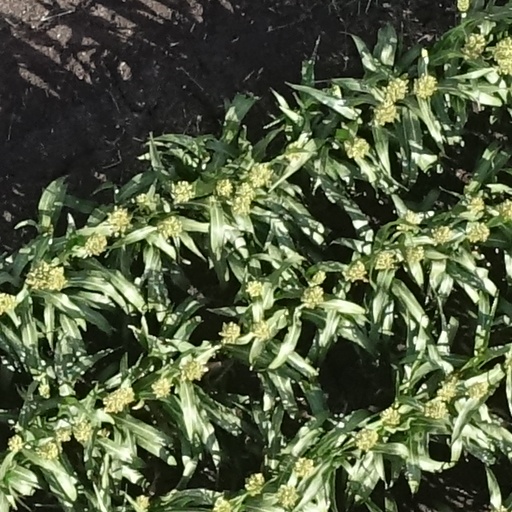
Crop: sorghum